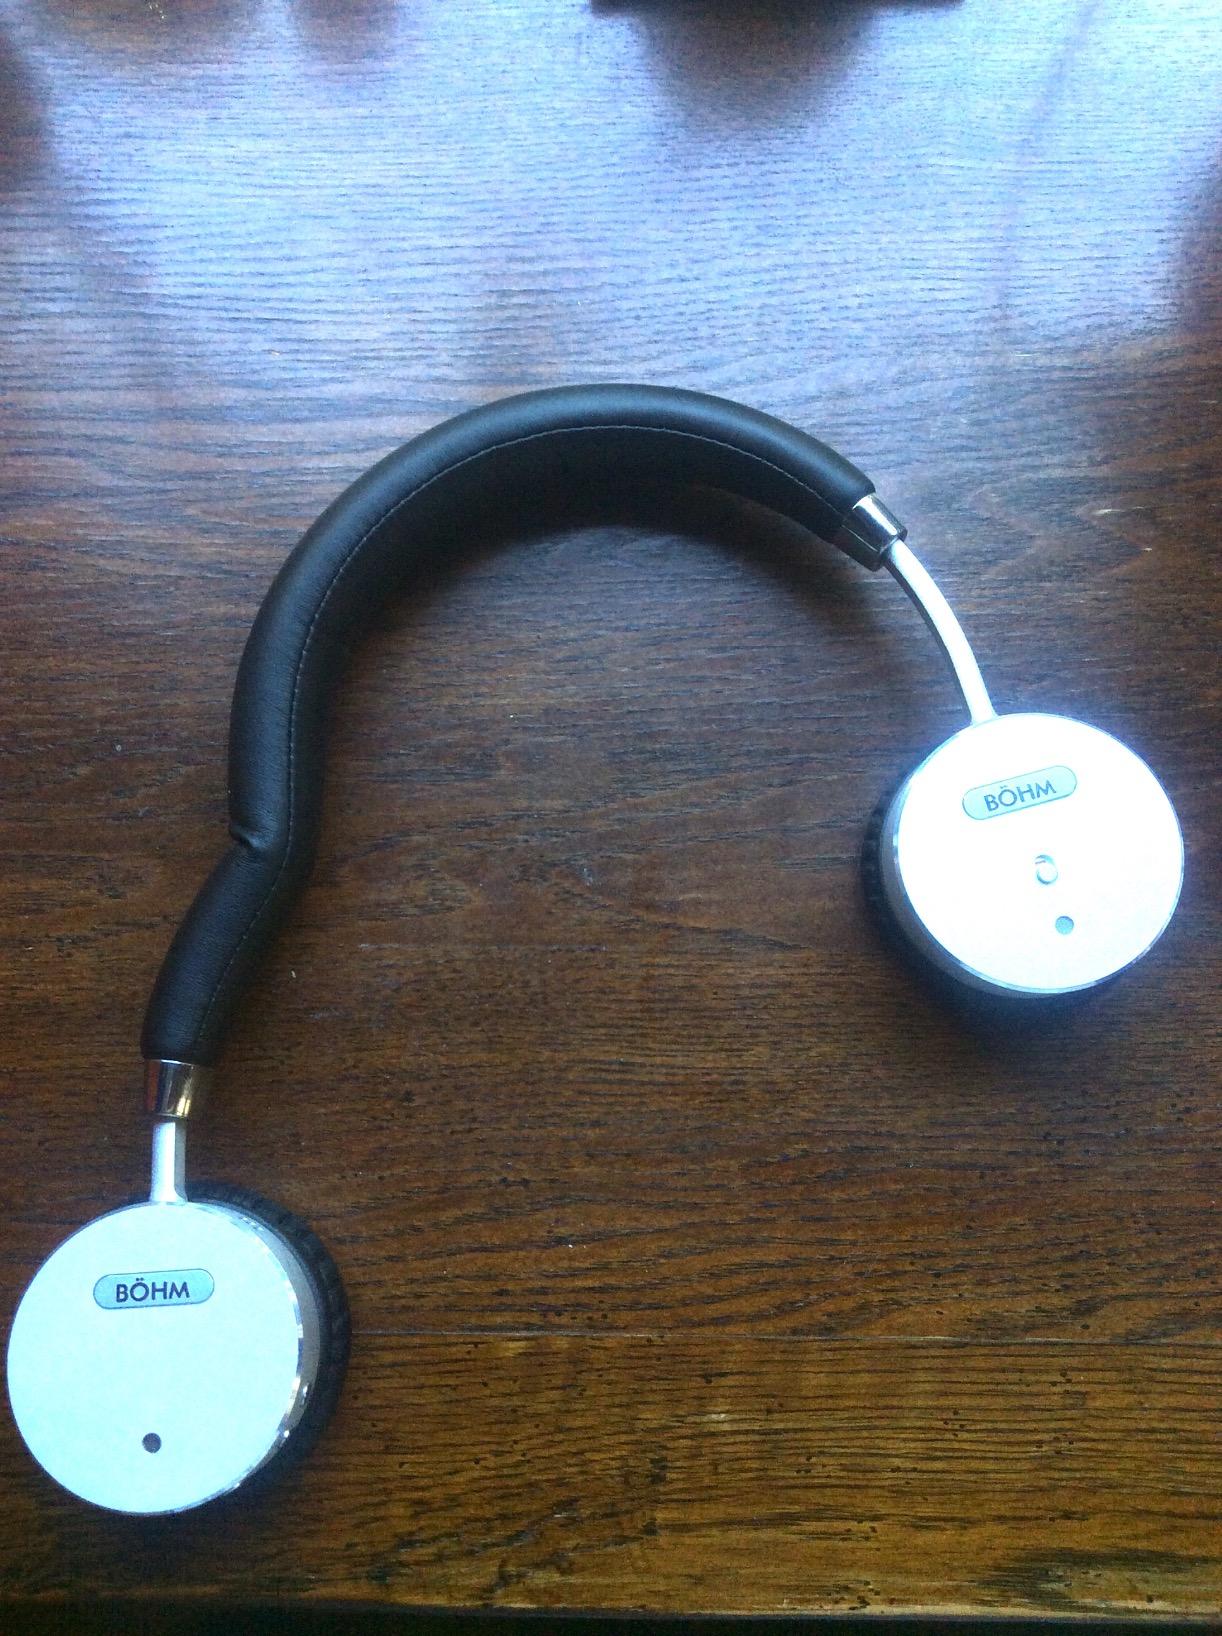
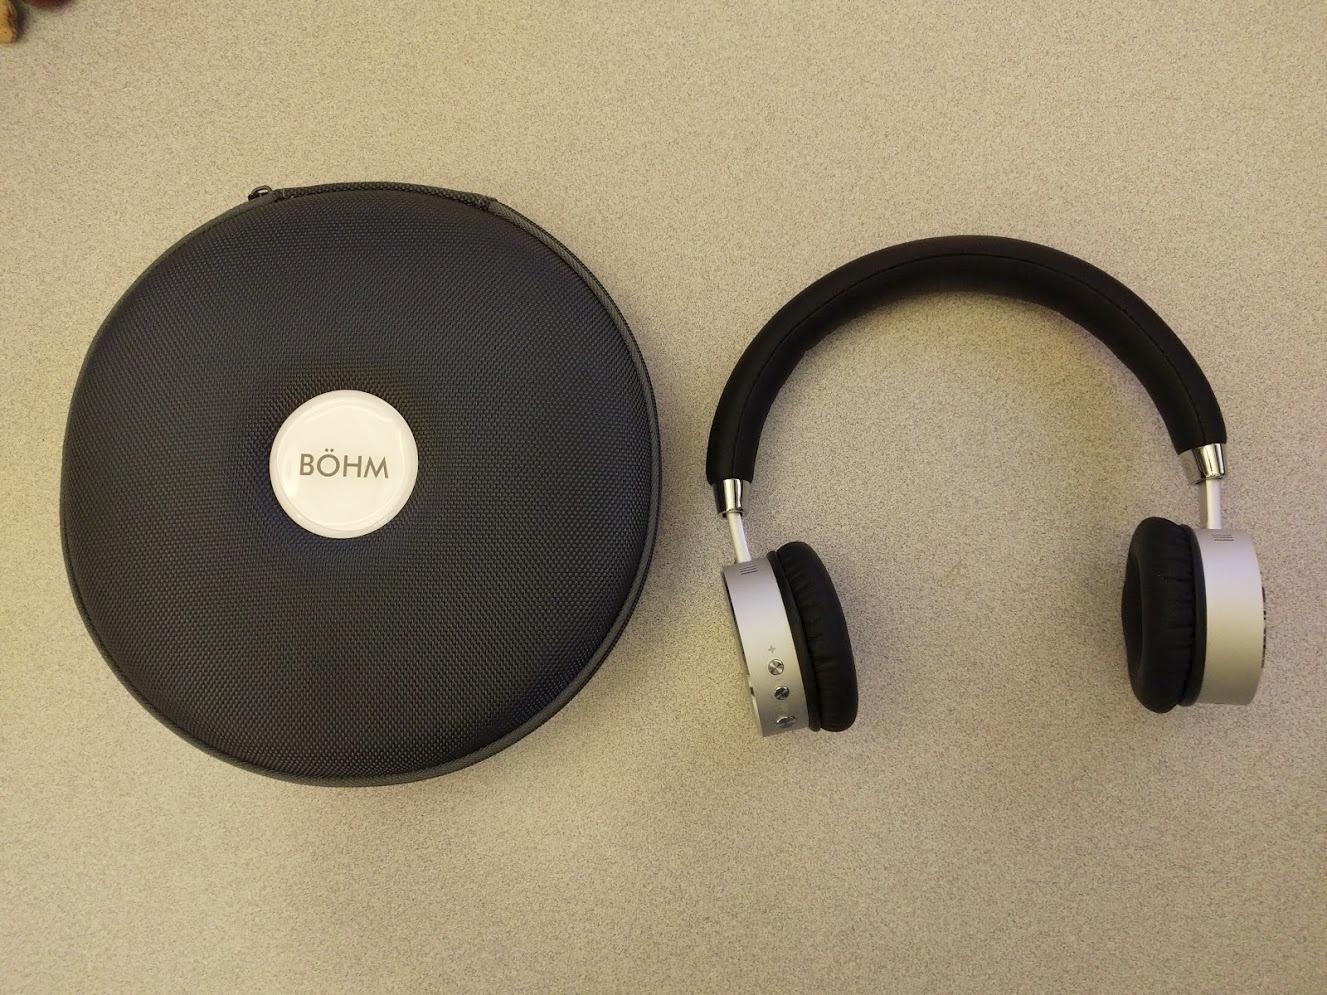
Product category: headphones
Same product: yes